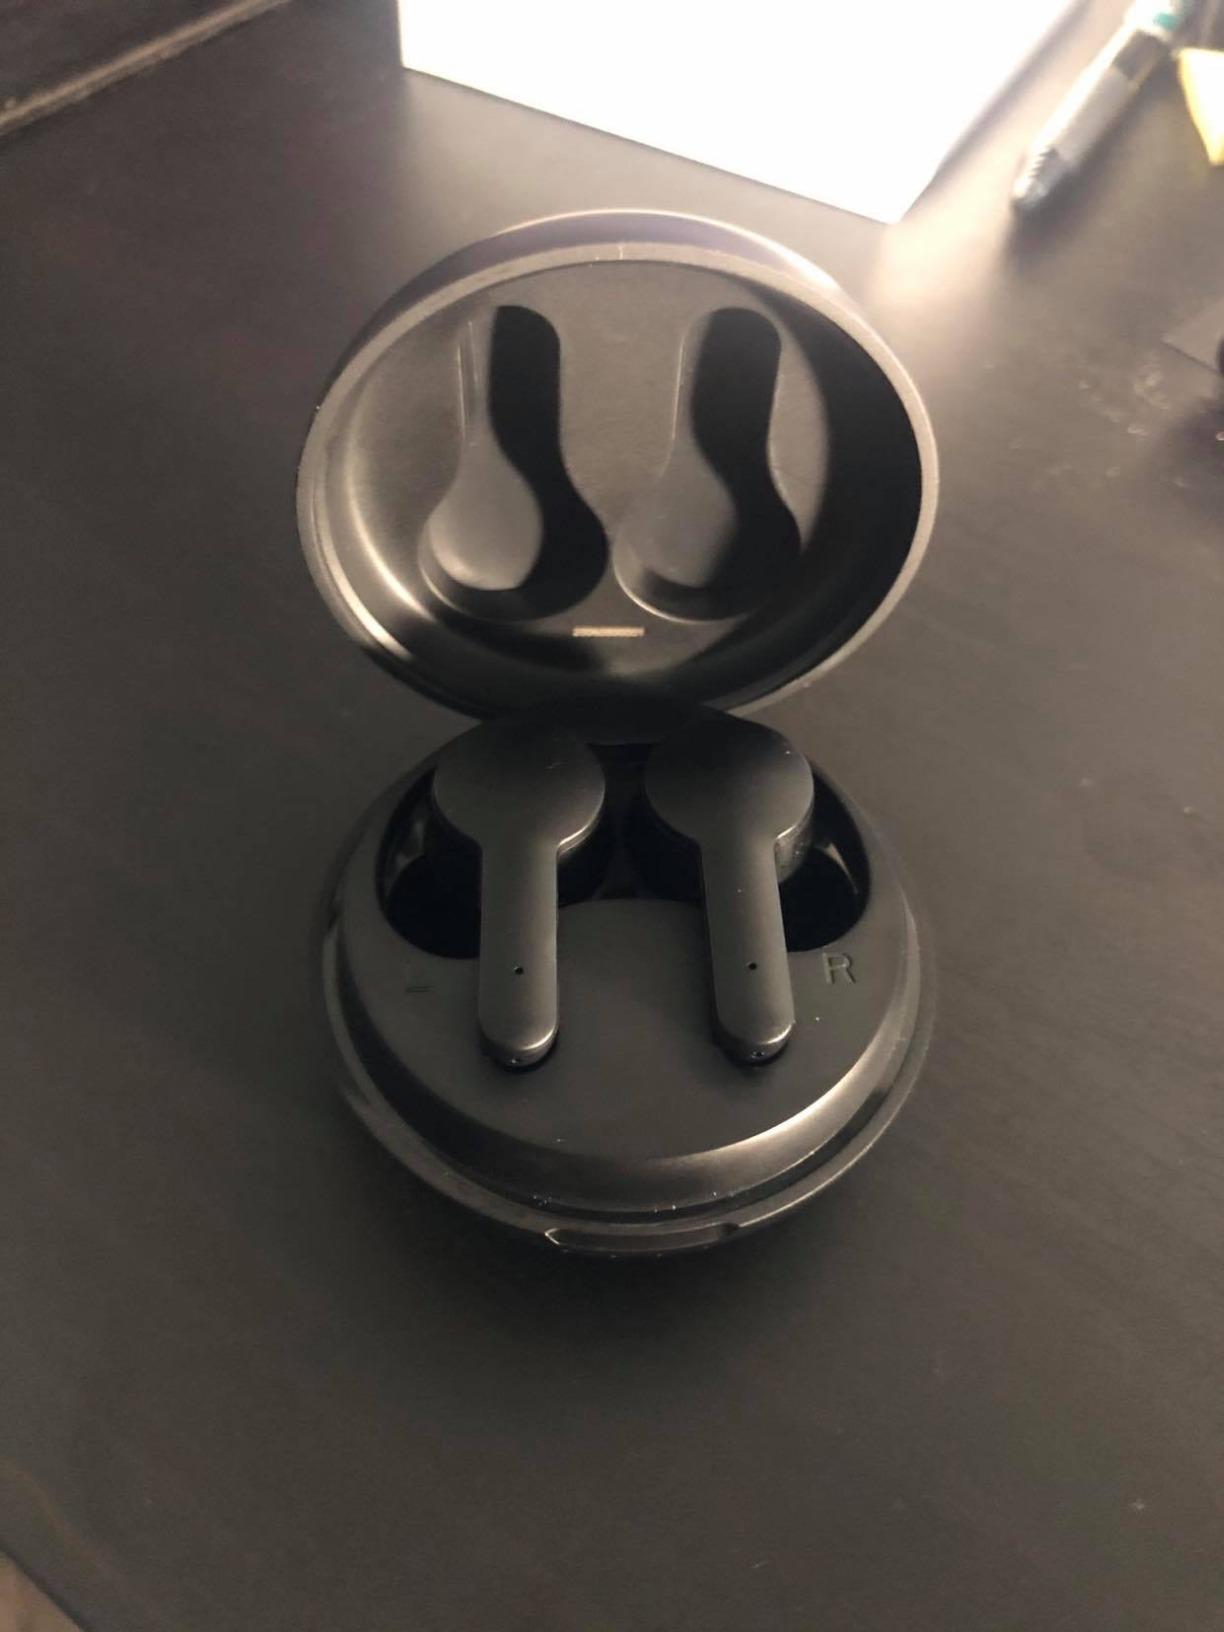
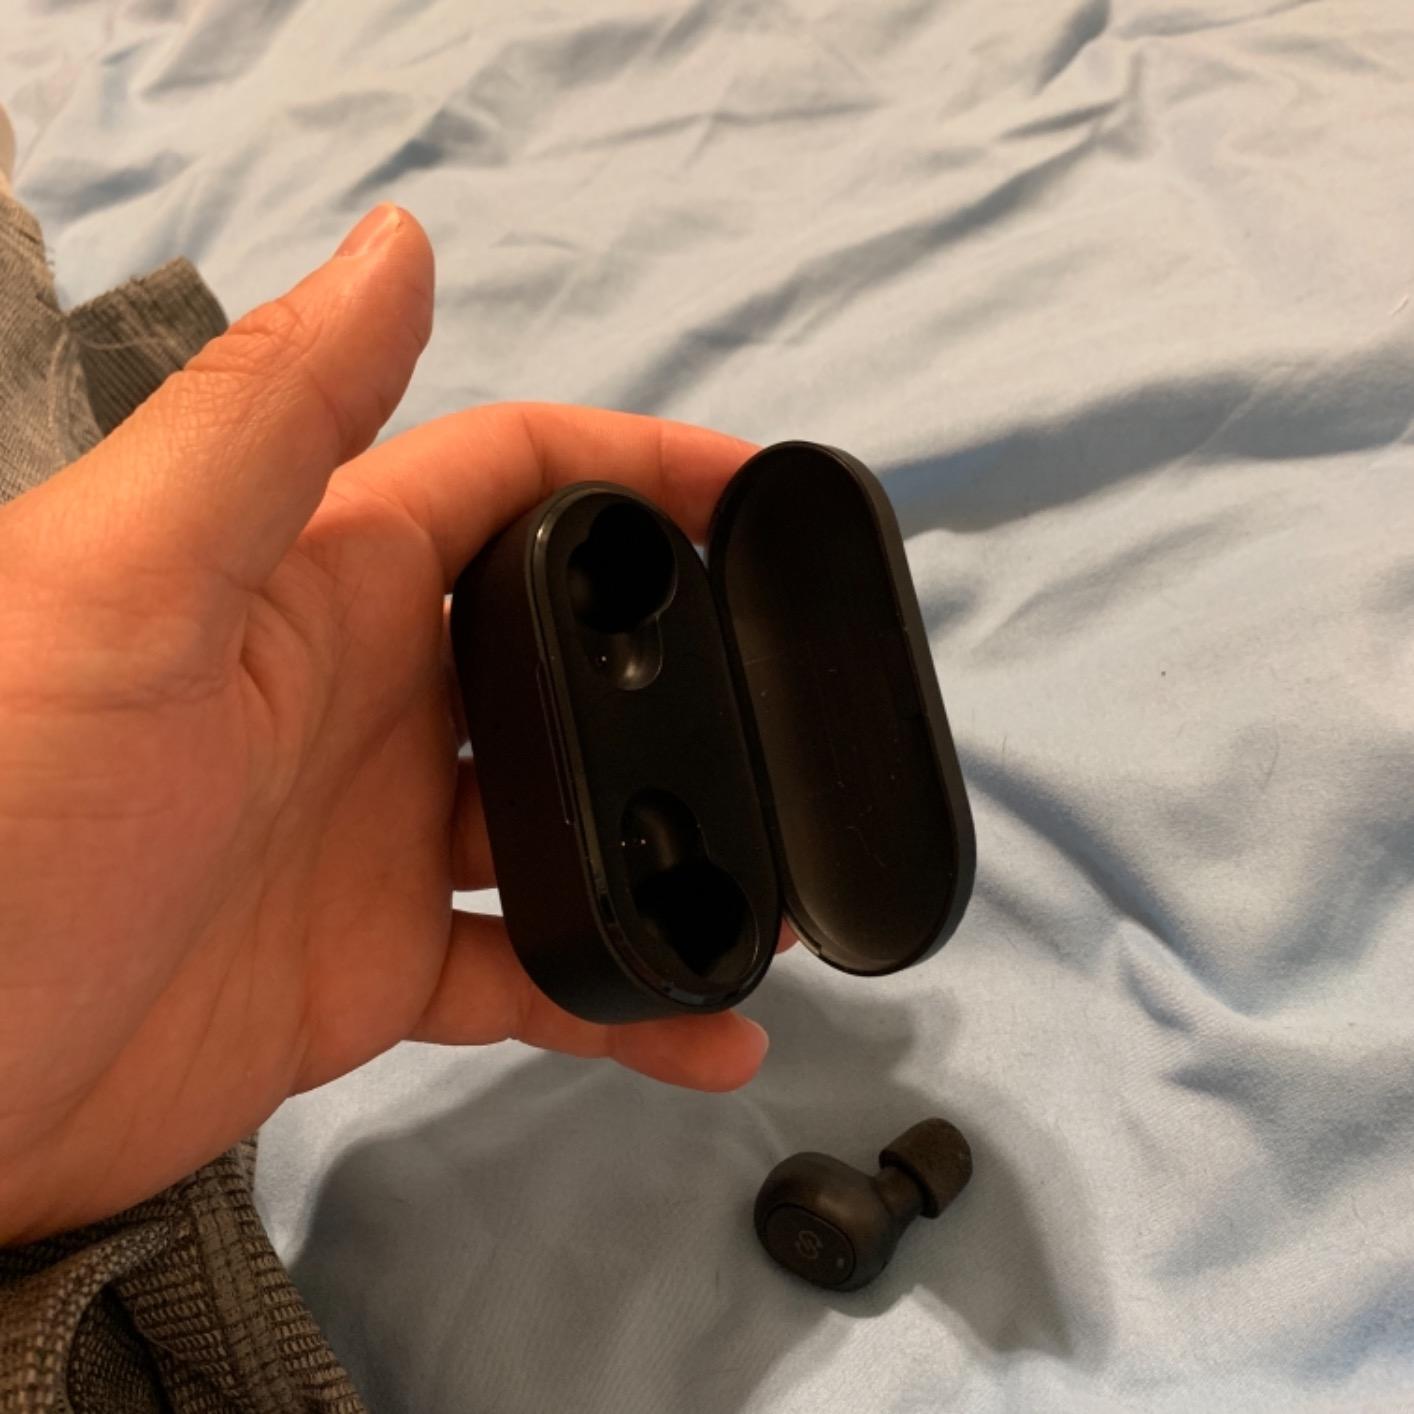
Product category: earbuds
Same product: no